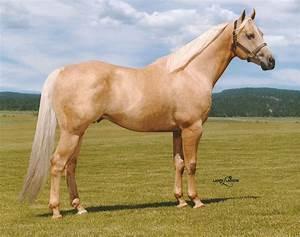
horse